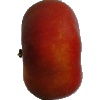
Label: Nectarine Flat 1